Geta (footwear)

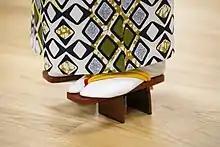
Person wearing geta and

Geta are primarily worn with , but sometimes also with Western clothing during the summer months. As geta are usually worn only with or other informal Japanese clothes or Western clothes, there is no need to wear socks. Ordinarily, people wear slightly more formal zori when wearing .